West Santa Ana Branch

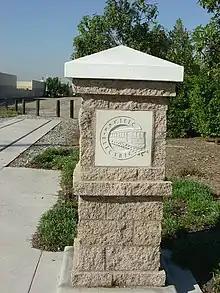
A monument along the right of way in Stanton, commemorating the Pacific Electric streetcars.

The West Santa Ana Branch is a rail right of way formerly used by the Pacific Electric's (PE) Santa Ana route in Los Angeles County and Orange County in Southern California. The Los Angeles County Metropolitan Transportation Authority (Metro) owns the segment of the right-of-way in Los Angeles County, and the Orange County Transportation Authority (OCTA) owns the segment in Orange County.